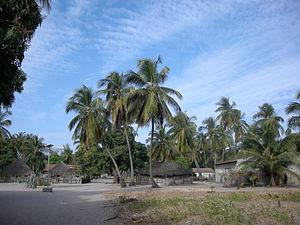
Carabane, également appelé Karabane, est à la fois une île et un village situés à l'extrême sud-ouest du Sénégal, dans l'embouchure du fleuve Casamance. Site paradisiaque, doté d'un climat agréable et d'une luxuriante végétation, c'est aussi du point de vue historique le premier comptoir colonial français en Casamance. Dans un environnement maritime et fluvial propice à l'exploitation halieutique, l'île vit pourtant au rythme du calendrier rizicole, car les Diolas, majoritaires à Karabane, sont avant tout des terriens : on a pu parler de véritable « civilisation du riz » en Basse-Casamance. En complément — tant alimentaire qu'économique —, ils pratiquent aussi la pêche artisanale et la collecte de crustacés, mais les pêcheurs professionnels viennent surtout d'autres régions.